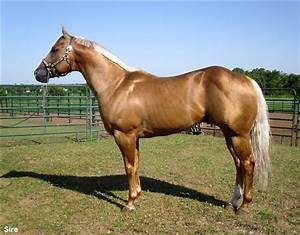
Label: cavallo